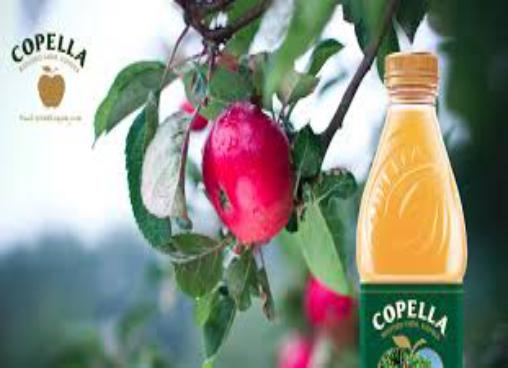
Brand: copella
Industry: Food